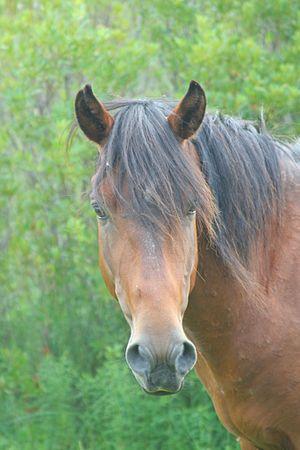
Les chevaux des Outer Banks forment une population de chevaux sauvages vivant sur les îles-barrières des Outer Banks, en Caroline du Nord. Ils sont petits, robustes, et dotés d'un tempérament docile. Issus d'animaux espagnols domestiques et probablement amenés dans les Amériques au XVIᵉ siècle, leurs ancêtres sont peut-être redevenus sauvages après avoir survécu à des naufrages, ou simplement après avoir été abandonnés sur les îles de l'une des expéditions d'exploration dirigées par Lucas Vázquez de Ayllón ou Richard Grenville. Les populations se trouvent sur l'île d'Ocracoke, Shackleford Banks, Currituck Banks, et dans le Rachel Carson Estuarine Sanctuary.